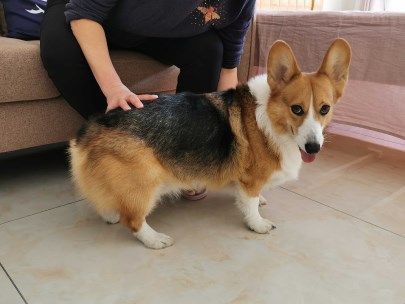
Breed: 2909-n000116-Cardigan